Russian invasion of Ukraine

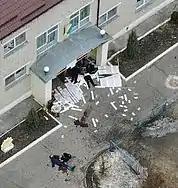
Casualties after two shells hit a two-story building of a kindergarten in Okhtyrka, causing about 50 people to be hospitalised

On 24 February, Russian attack groups moved northwest from Crimea, capturing bridges over the Dnieper and the North Crimean Canal. On 1 March, Kherson was the first major city to fall to Russia. Russian troops moved on Mykolaiv and attacked it, but were repelled. Russian forces approached the Zaporizhzhia Nuclear Power Plant and besieged Enerhodar. By 25 February, Russian units had begun advancing on Mariupol. Russian forces captured Berdiansk. On 1 March, Denis Pushilin, head of the DPR, announced that it had surrounded Volnovakha.